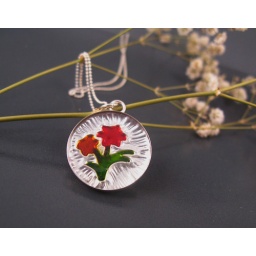
Hand painted flower pendant in sterling silver